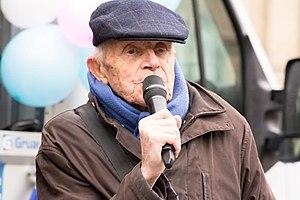
Le docteur Xavier Dor lors d'une manifestation pour la vie, en 2019
Xavier Dor, né le 30 janvier 1929 à Marseille et mort le 4 avril 2020 à Paris, est un embryologiste français, principalement connu pour son engagement dans la lutte contre l'avortement.